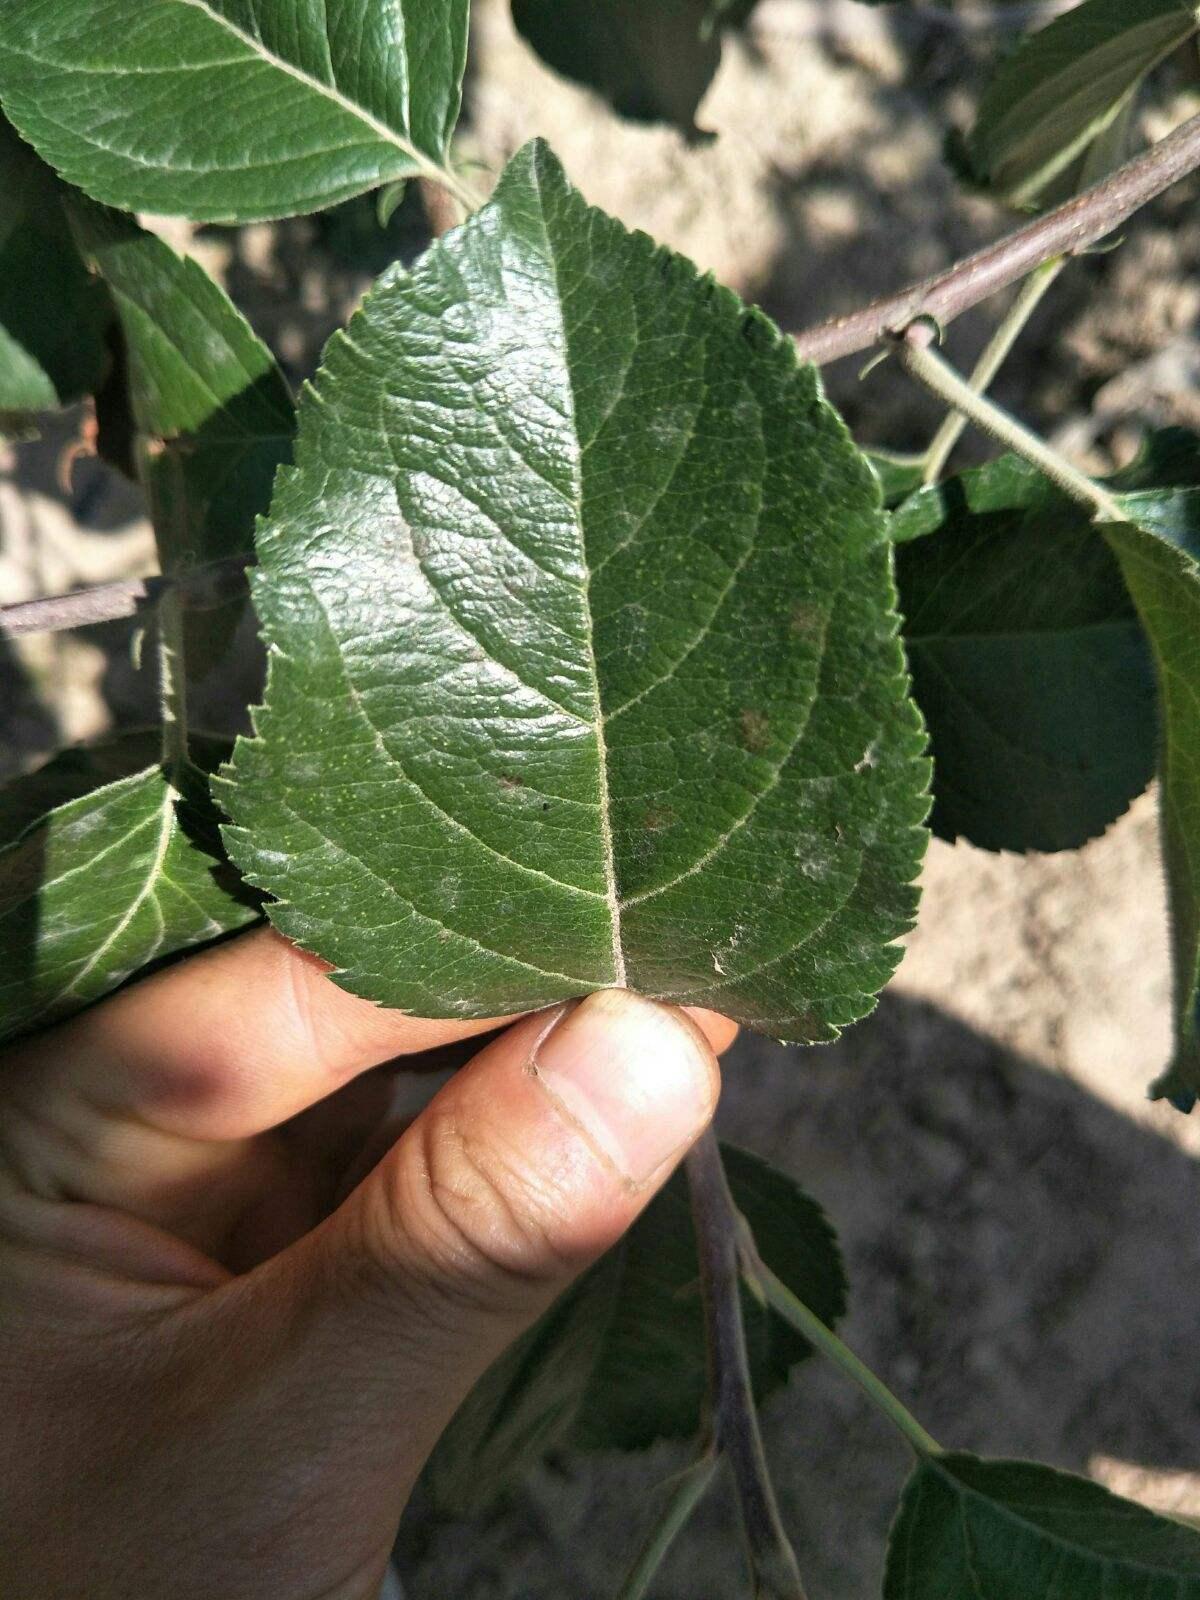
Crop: apple
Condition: scab